Caspar David Friedrich

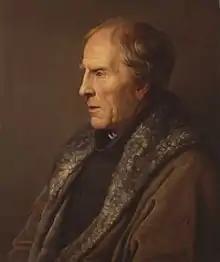
"Caspar David Friedrich", by Carl Johann Baehr (1836). New Masters Gallery, Dresden

Friedrich died in Dresden on 7 May 1840 and was buried in Dresden's Trinitatis-Friedhof (Trinity Cemetery) east of the city centre (the entrance to which he had painted with his "'Cemetery Entrance" in 1825). His wife Caroline died in poverty in 1847.